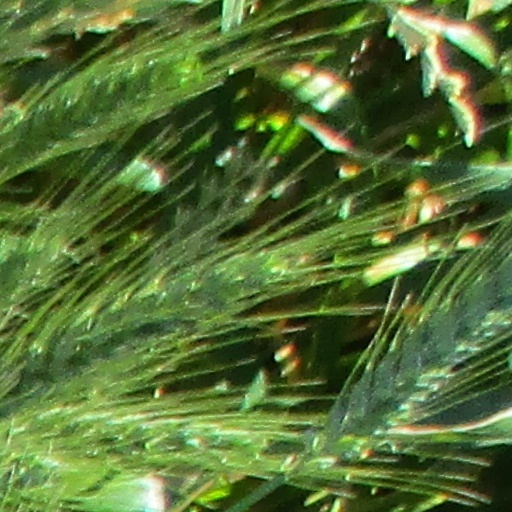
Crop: wheat